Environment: lab
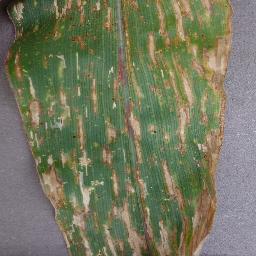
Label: gray_leaf_spot